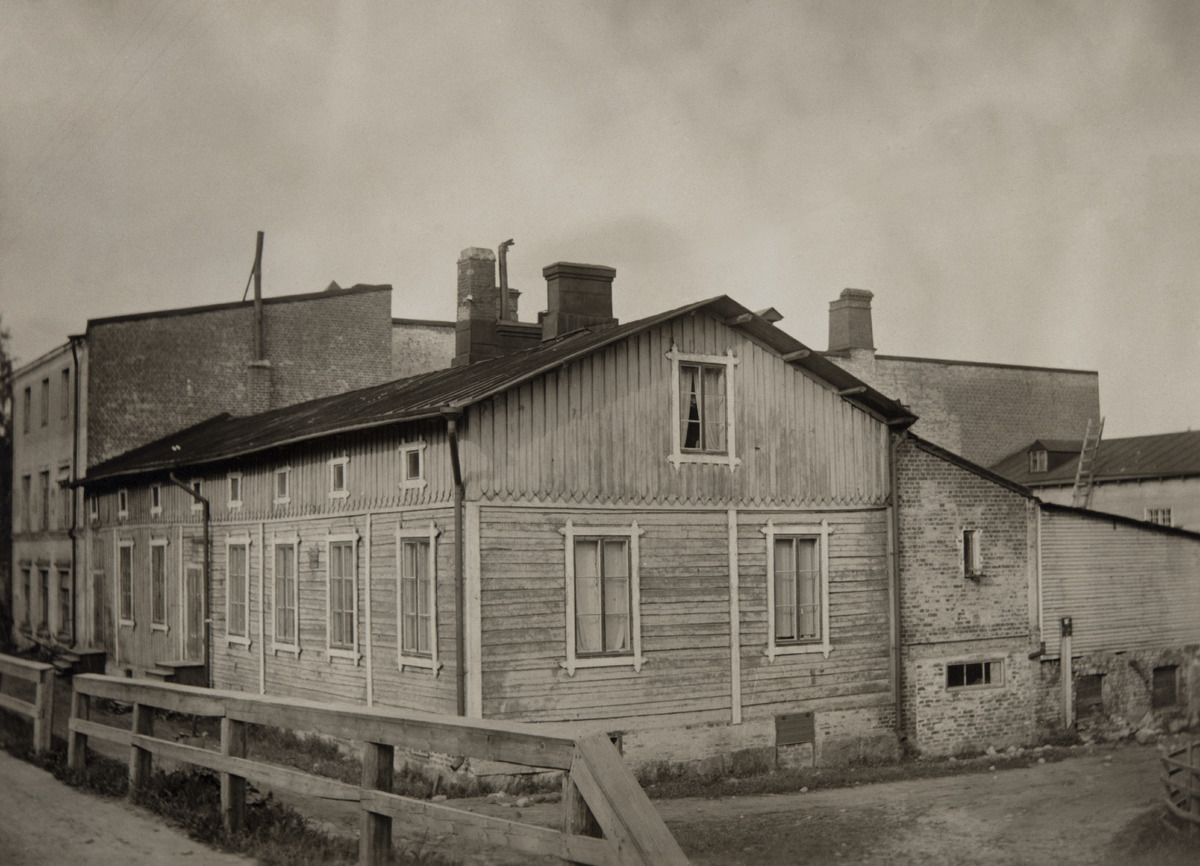
Entinen Hietaniemen teollisuusalue, tehdastontti numero 3 silloisen Hietaniemen huvilatien varrella
sisällön kuvaus: Entinen Hietaniemen teollisuusalue, tehdastontti numero 3 silloisen Hietaniemen huvilatien varrella. Alue on nykyisin osa Hietaniemen hautausmaata. mustavalkoinen
Ajankohta: kuvausaika 1910 -luku
Paikka: Suomi, Uusimaa, Helsinki, Lapinlahti Helsinki, Hietaniemi
Aiheet: rakennukset, puurakennukset, kivirakennukset, teollisuusrakennukset, tehtaat